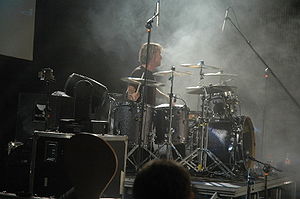
Paul Simmons
Paul Simmons
Paul Simmons er en amerikansk trommeslager, der spillede i bandet Petra i perioden 2003-2005.